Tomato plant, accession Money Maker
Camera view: vertical (180 deg); turntable rotation: 300 degrees
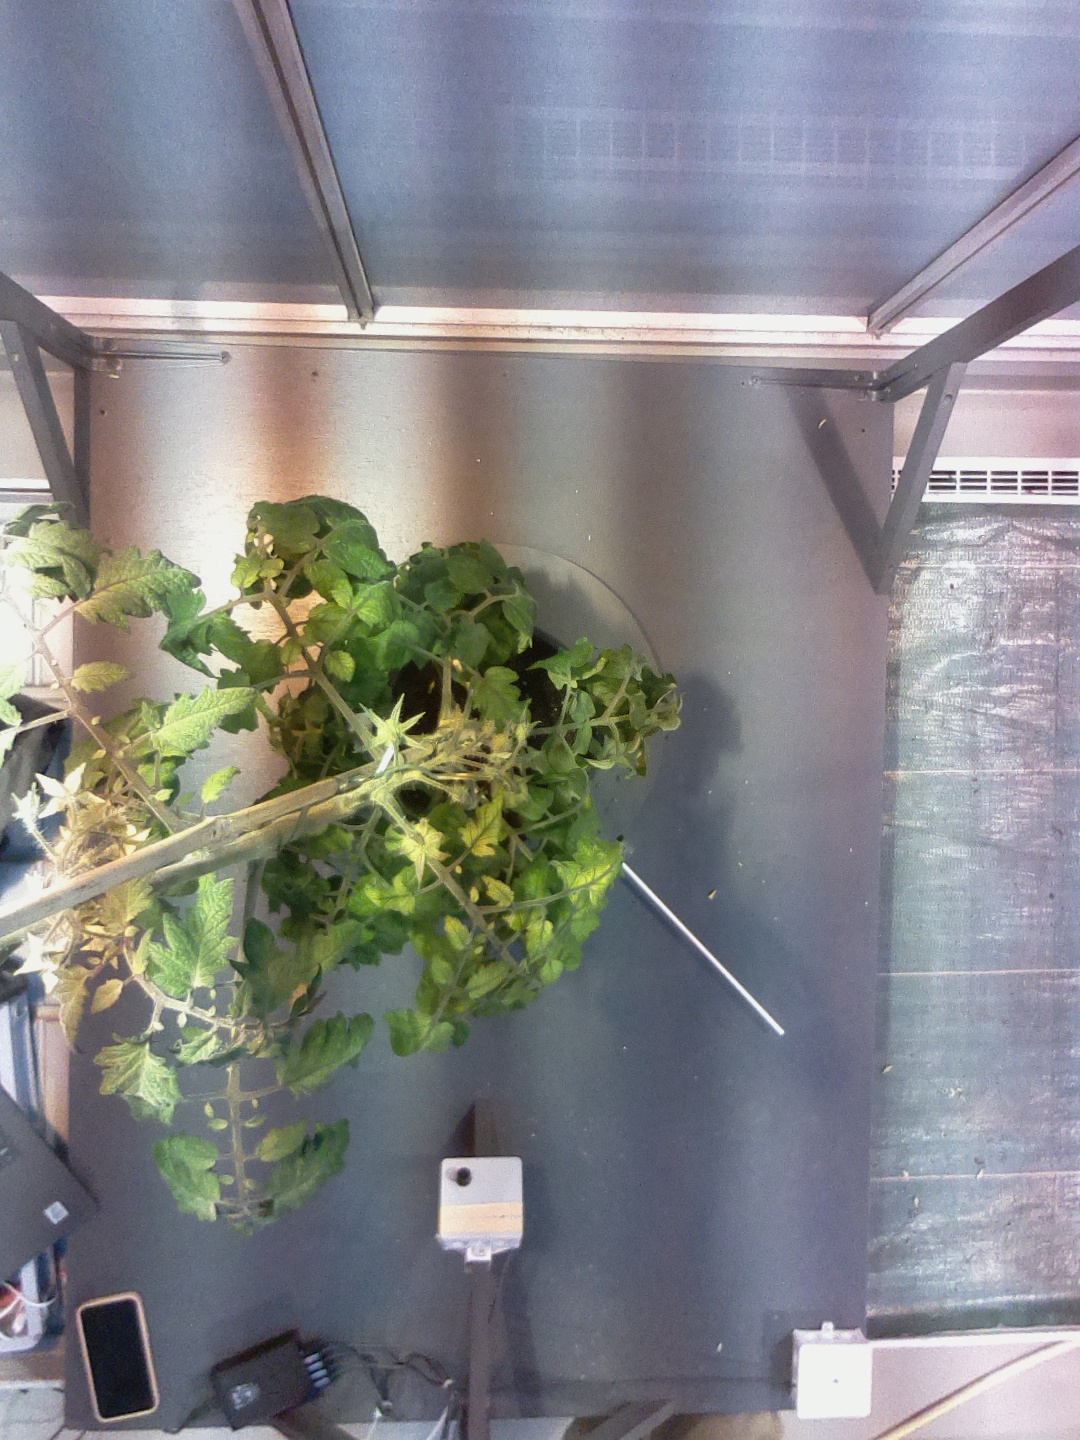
BBCH growth stage 71: 10%-20% of final fruit size